Charles Helou

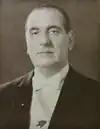
Official portrait, 1964

Charles Helou (25 September 1913 – 7 January 2001) was a Lebanese politician who served as the 4th president of Lebanon from 1964 to 1970.